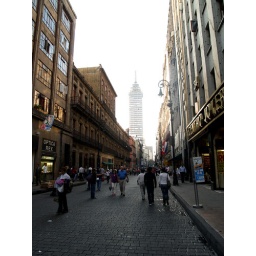
A street they close off to vehicles, a look to the highest tower in Latin America.